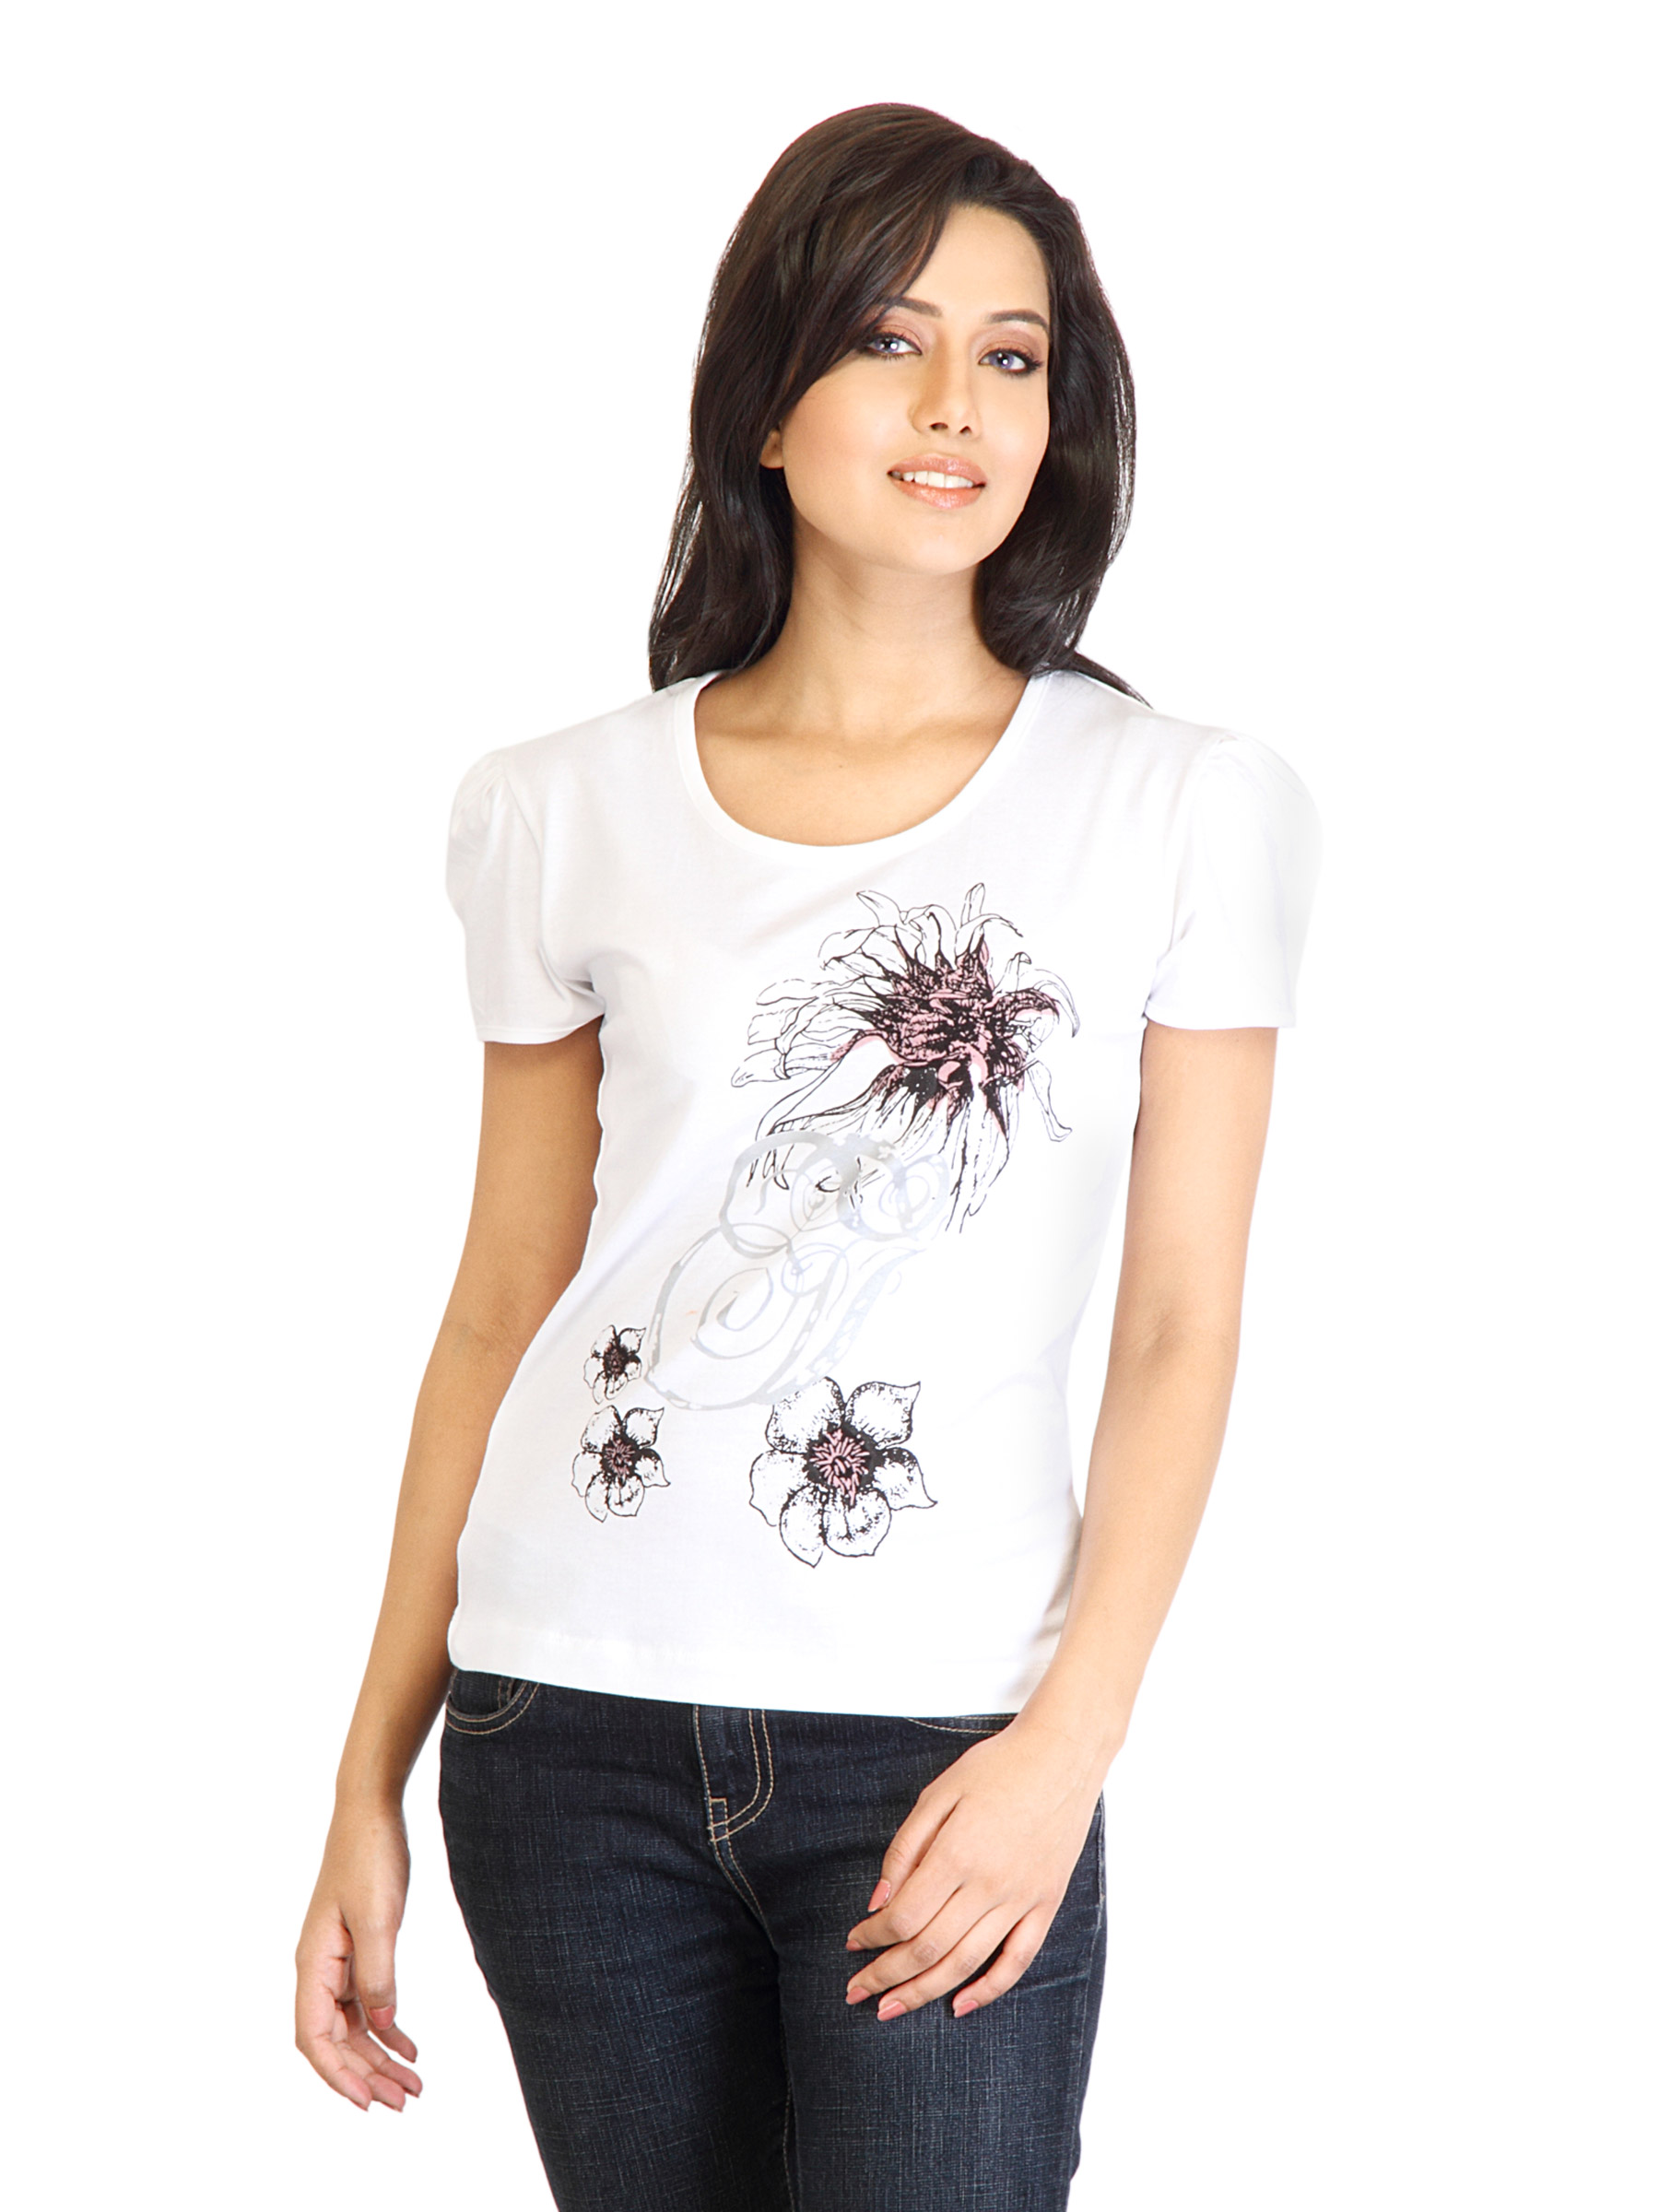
Tokyo Talkies Women Printed White Top
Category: Apparel / Topwear / Tops
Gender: Women
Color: White
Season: Fall 2011
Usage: Casual